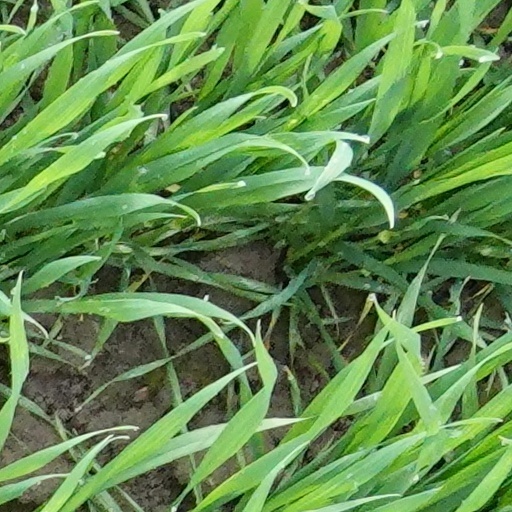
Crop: wheat